Pyongyang Maternity Hospital

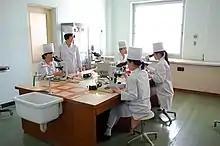
Staff at Pyongyang Maternity Hospital (2008)

The Breast Cancer Research Center was featured on the local news in 2012 after it had received two advanced Siemens medical imaging scanners. North Korea Tech speculated from the news that these were Artis and Somatom Emotion type medical scanners. However, modern medical equipment remains rare in the North Korean healthcare system, despite the presence of some advanced equipment from Siemens. , old equipment dating back from the 1970s was still in use.